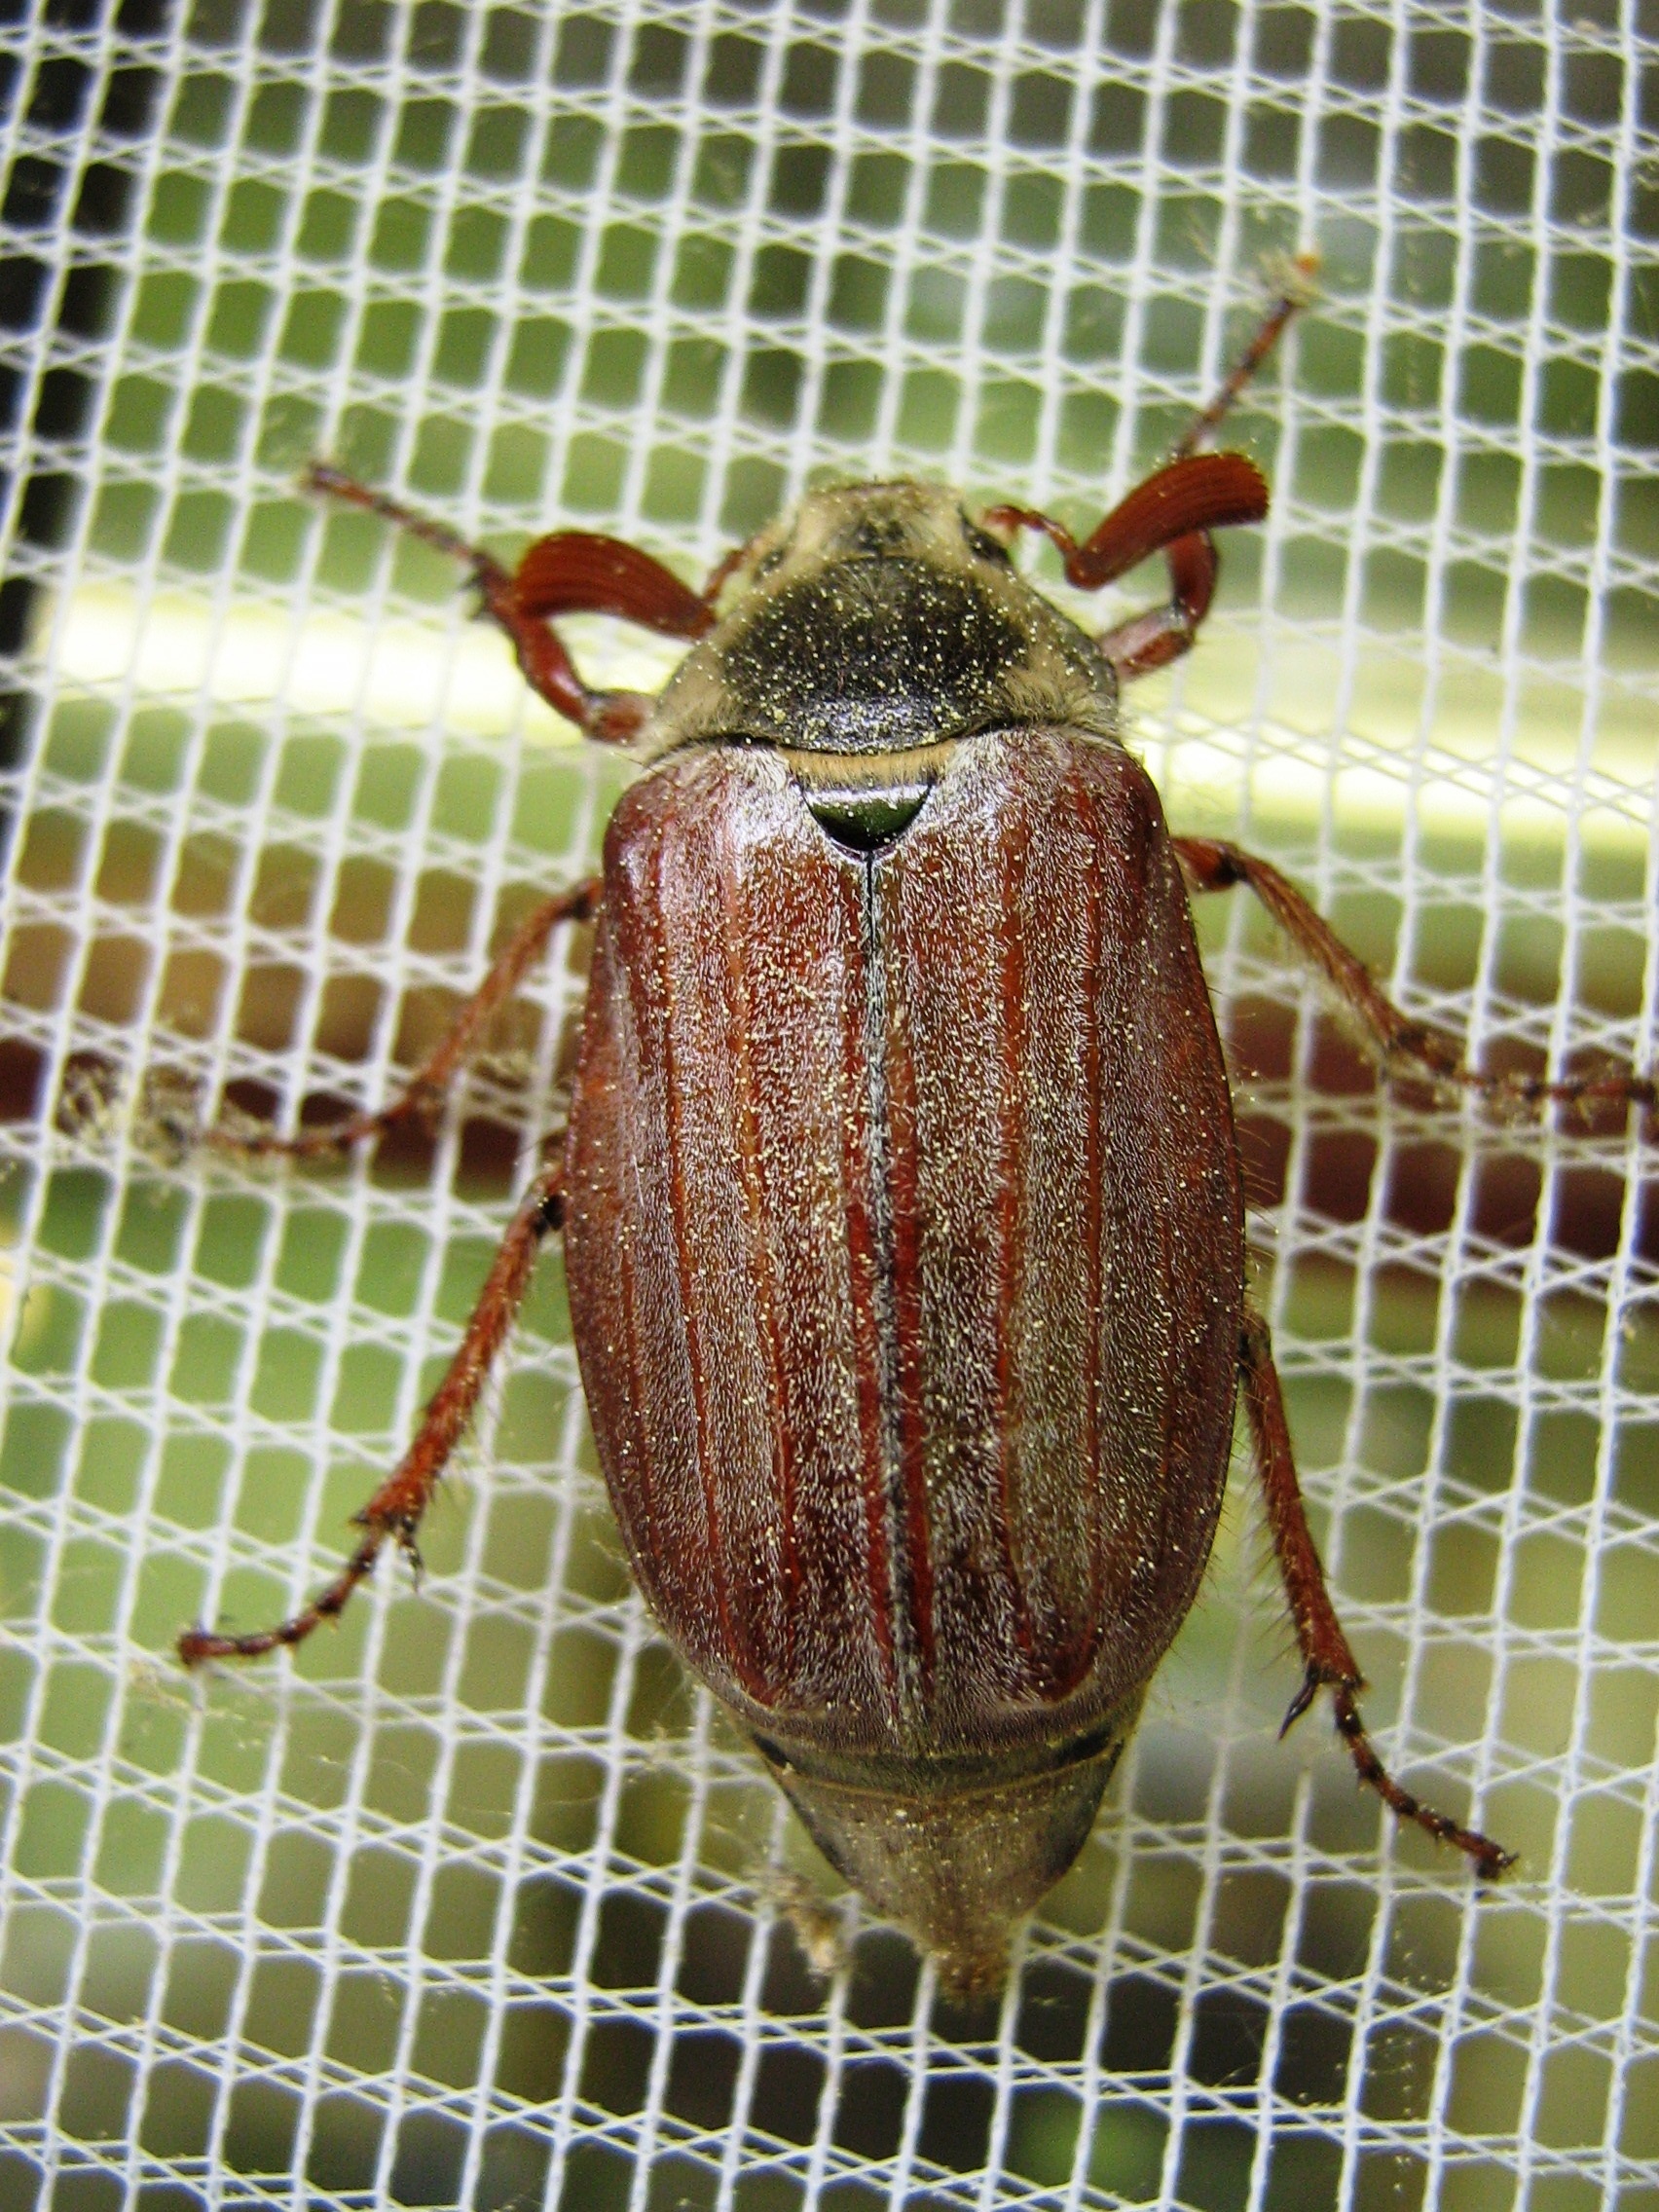
insect, moth, fauna, invertebrate, close up, beetle, macro photography, maik fer, fly screens